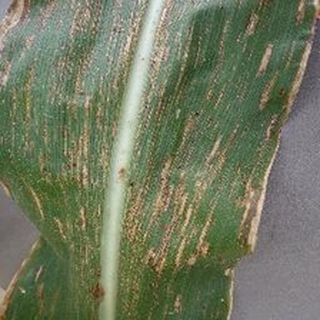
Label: corn_gray_leaf_spot